Jizya

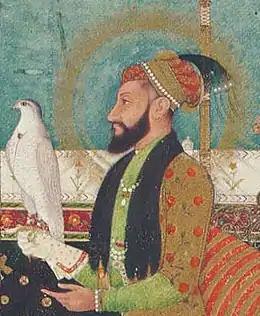
Indian Emperor Aurangzeb, who re-introduced jizya

In India, Islamic rulers imposed "jizya" on non-Muslims starting with the 11th century. The taxation practice included "jizya" and "kharaj" taxes. These terms were sometimes used interchangeably to mean poll tax and collective tribute, or just called "kharaj-e-jizya".